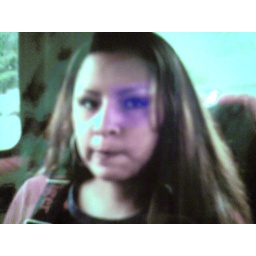
Candice in red car